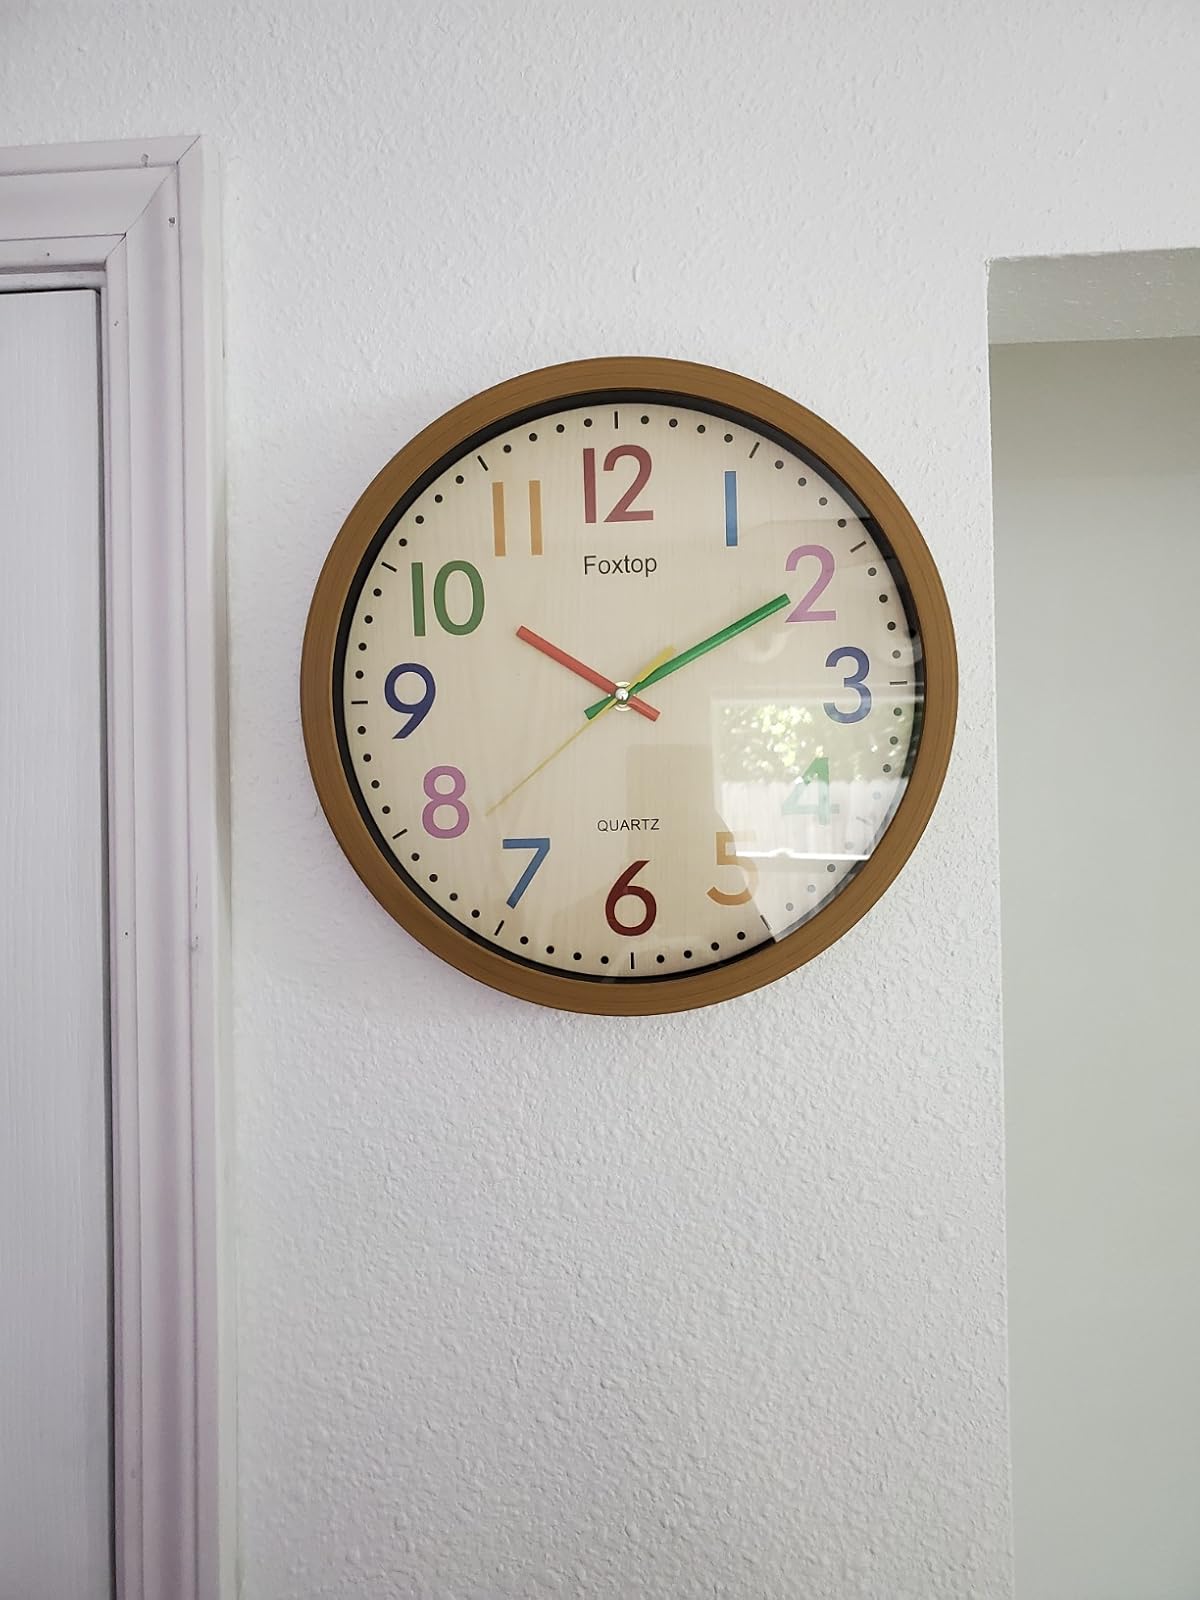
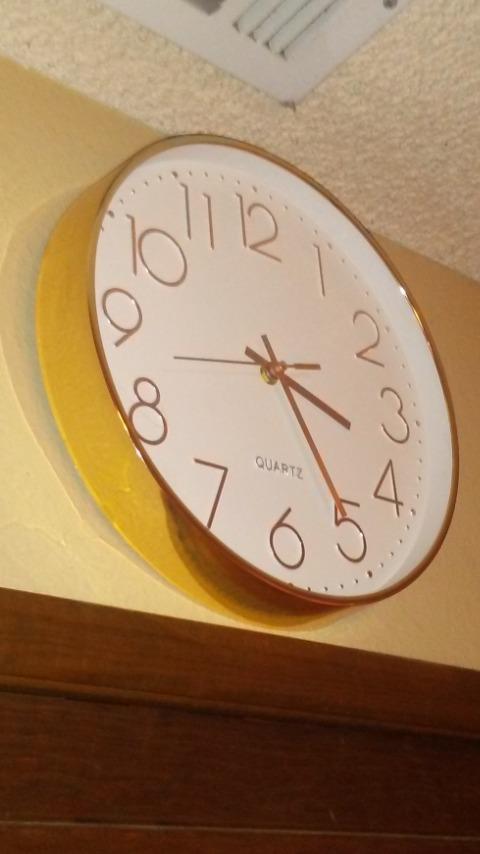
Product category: clock
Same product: no